Barnes City, Iowa

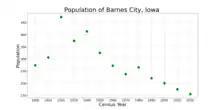
The population of Barnes City, Iowa from US census data

Barnes City was founded under the name of New Barnes until the town of Barnes City was chartered in 1898. Barnes City came about as a result of the Chicago, Rock Island, and Pacific Railroad needing a central link between Montezuma and Thornburg. It was decided that a small depot be built halfway in between these two communities, and this happened to be on the property owned by James Barnes in 1881; hence the name Barnes City.